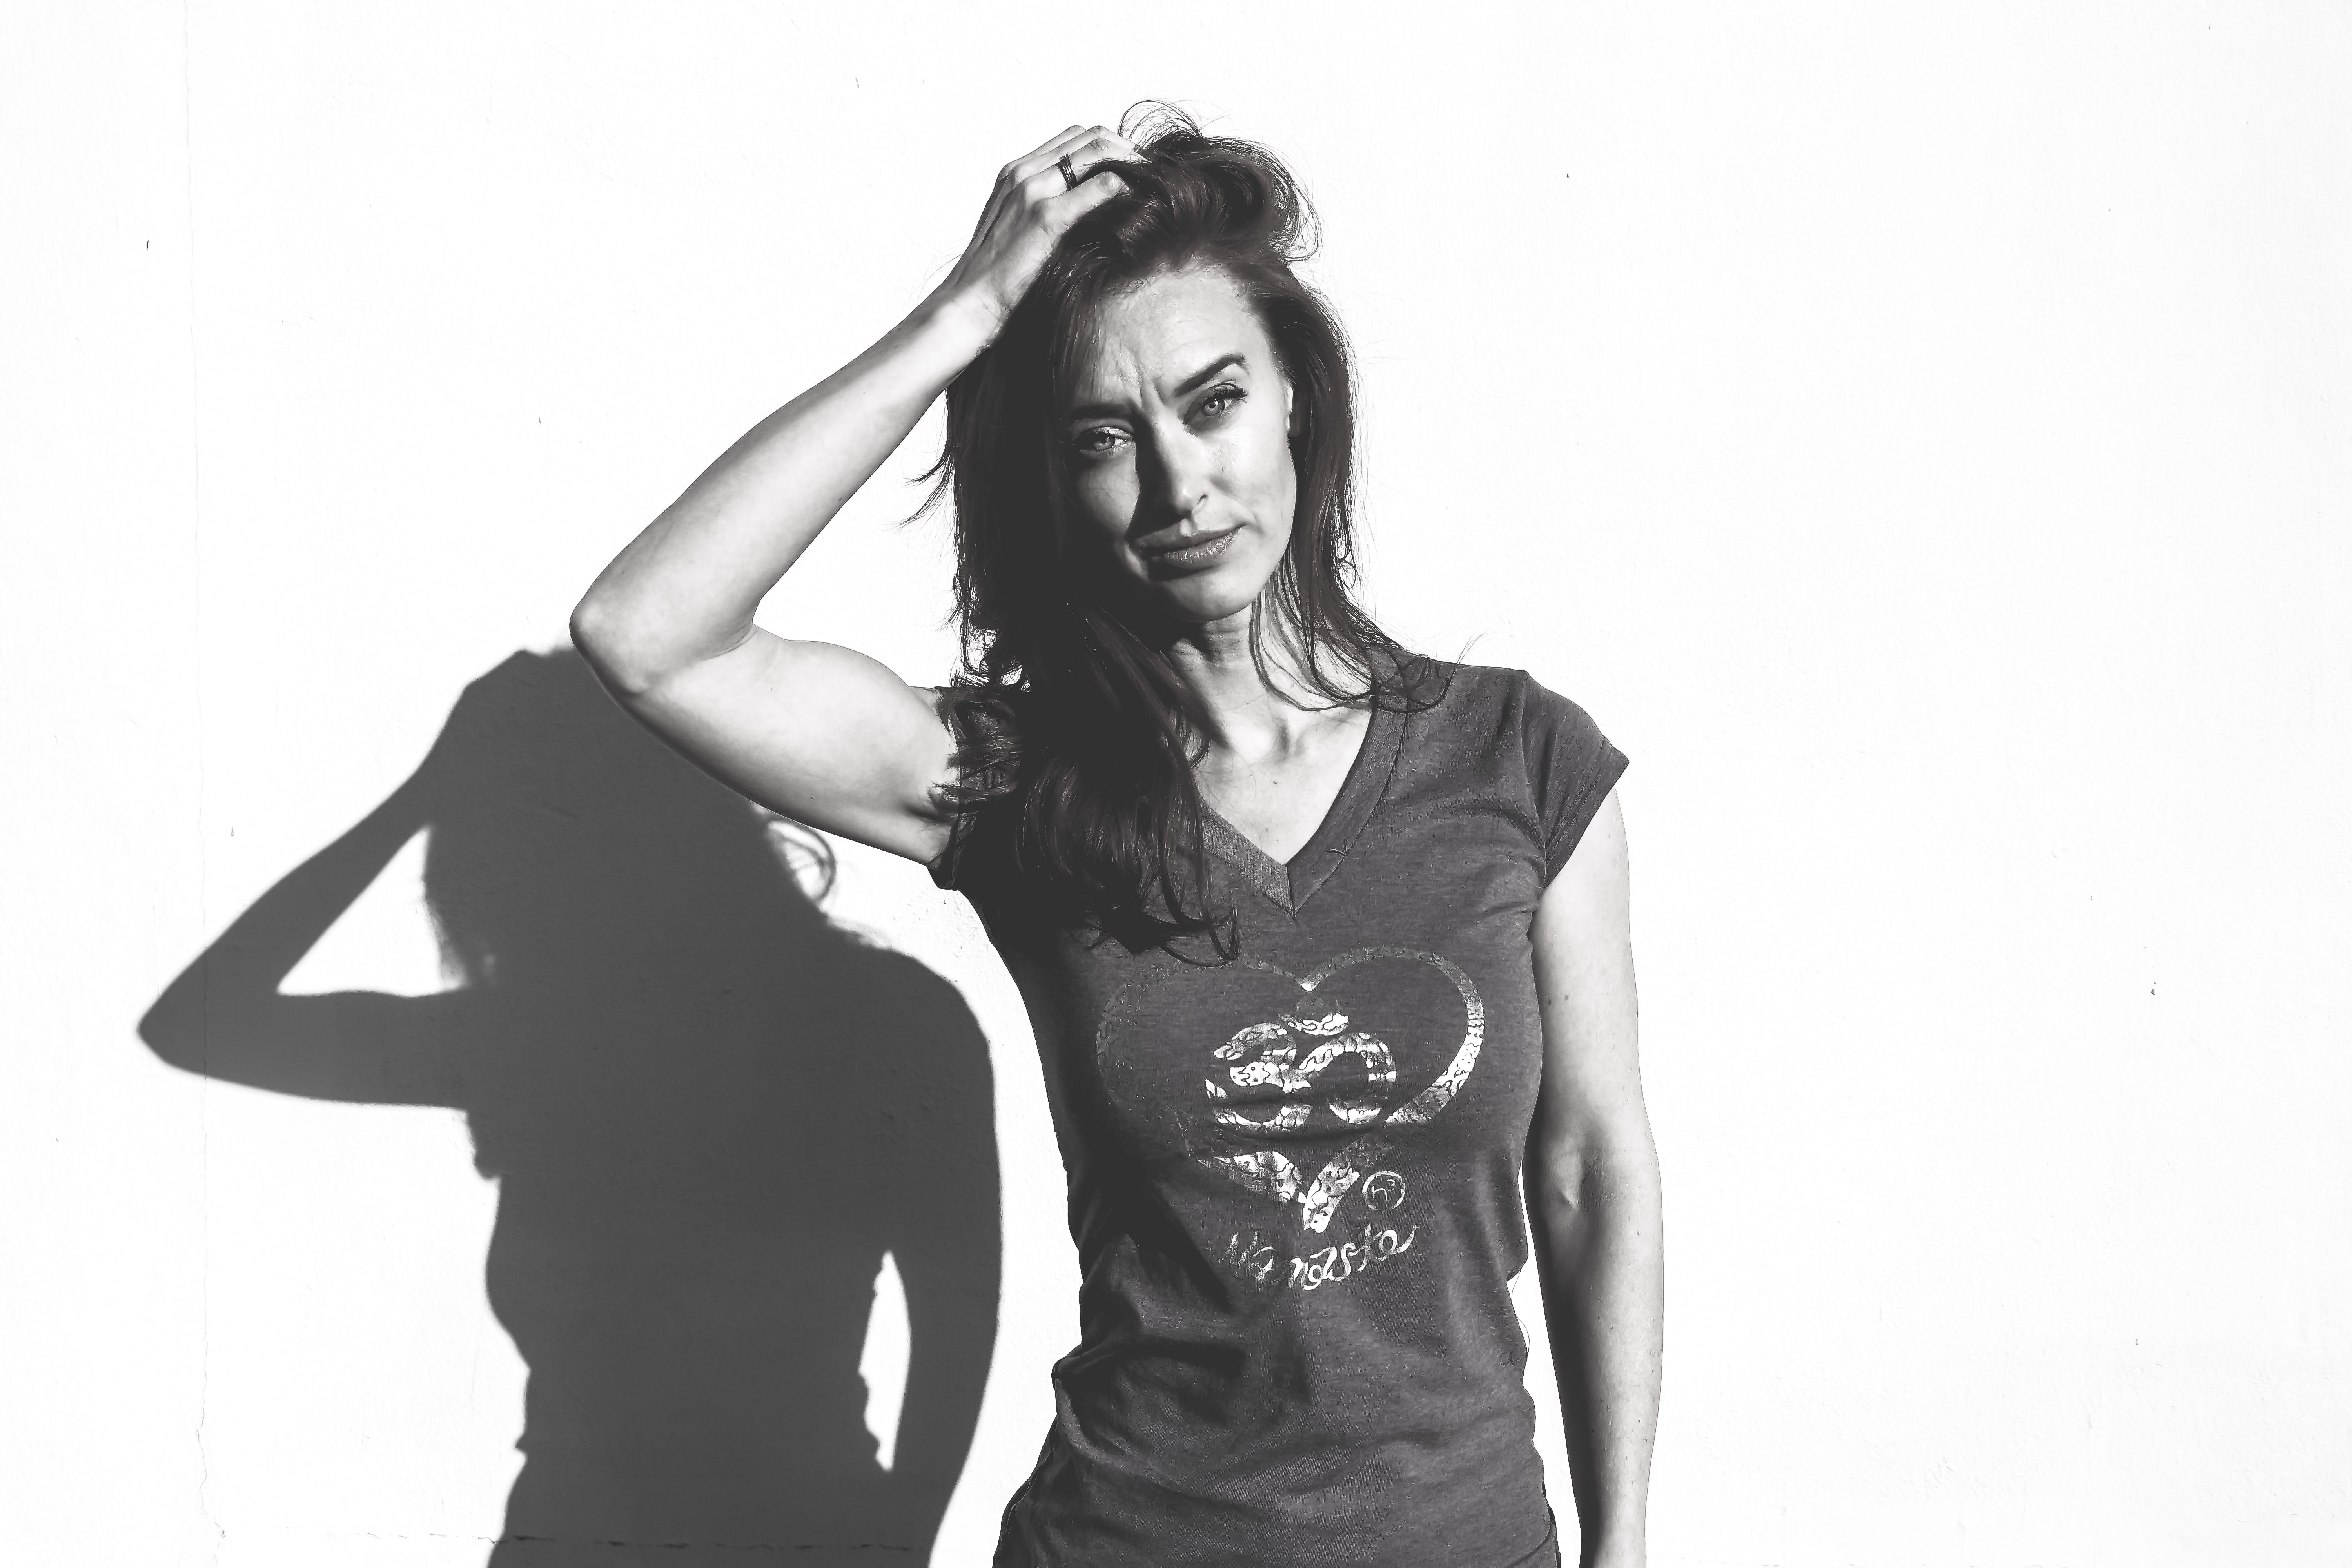
white, black, black and white, shoulder, t shirt, beauty, arm, photo shoot, photography, monochrome photography, gesture, monochrome, joint, neck, model, hand, long hair, top, muscle, sleeve, style, flash photography, black hair